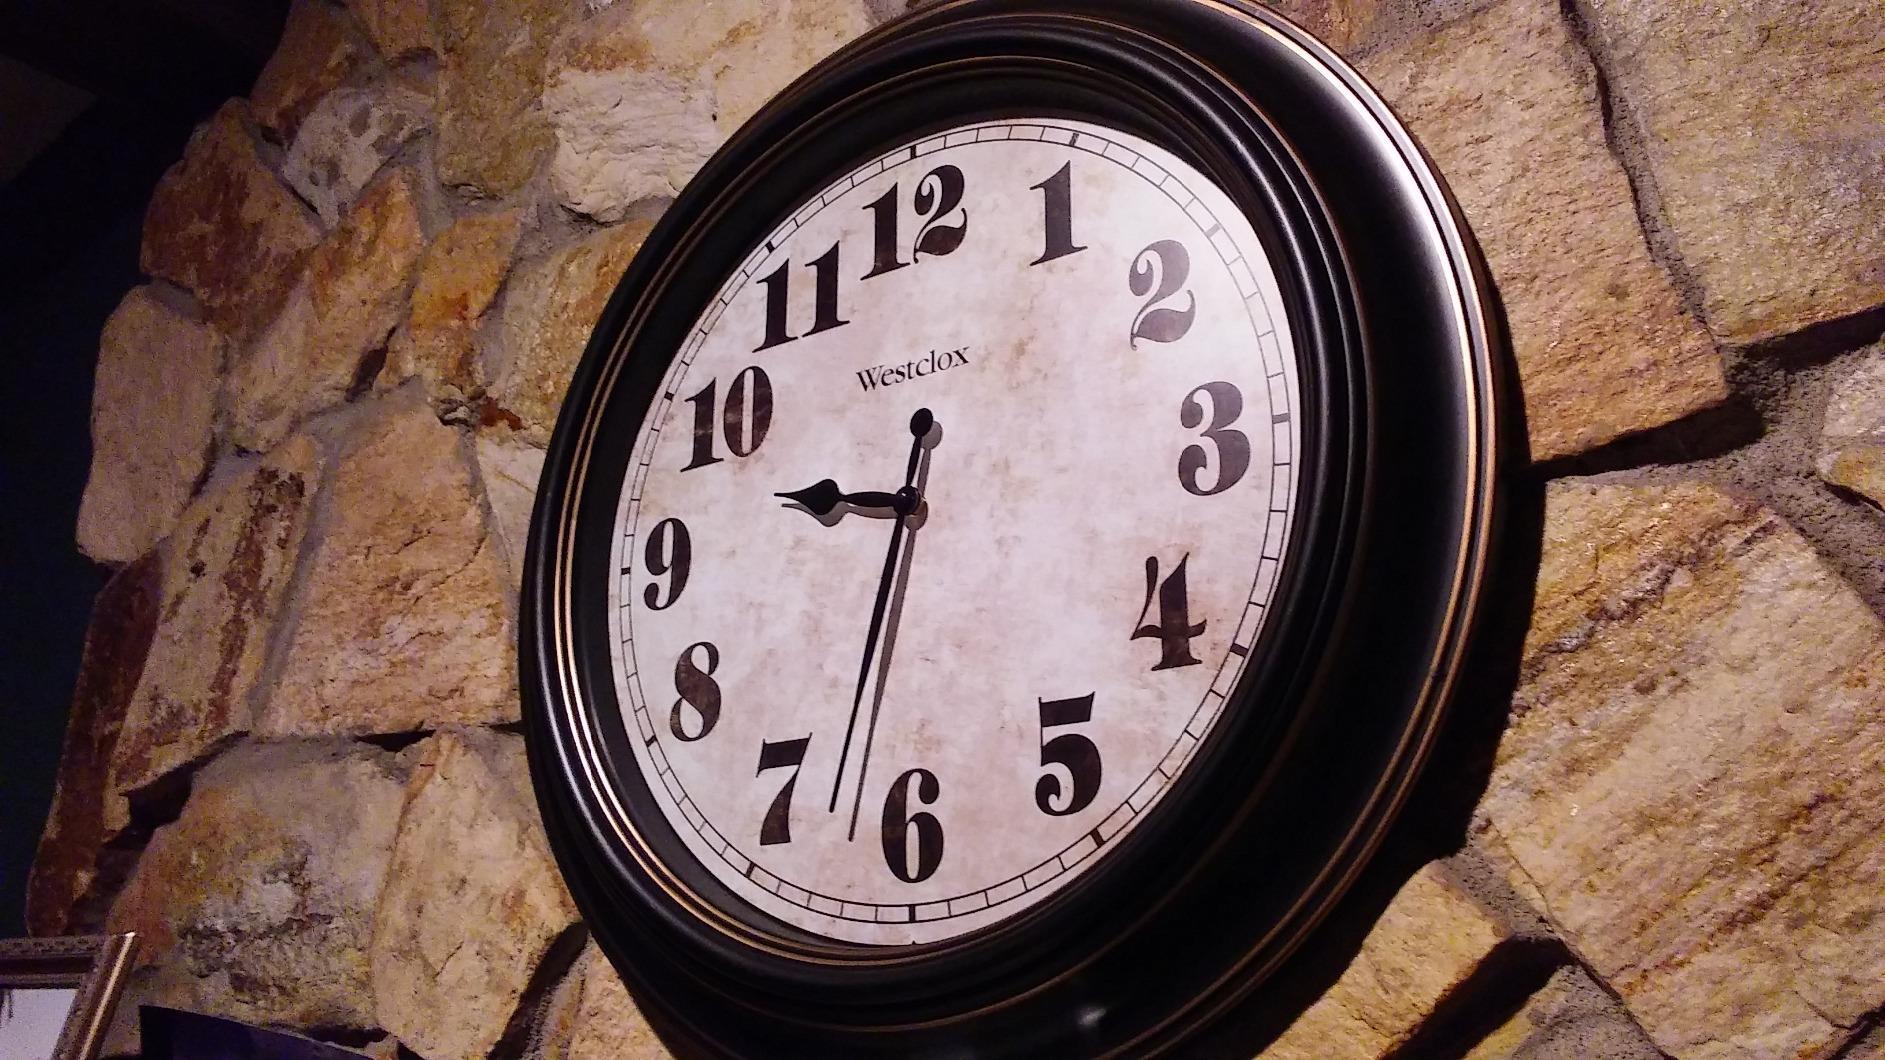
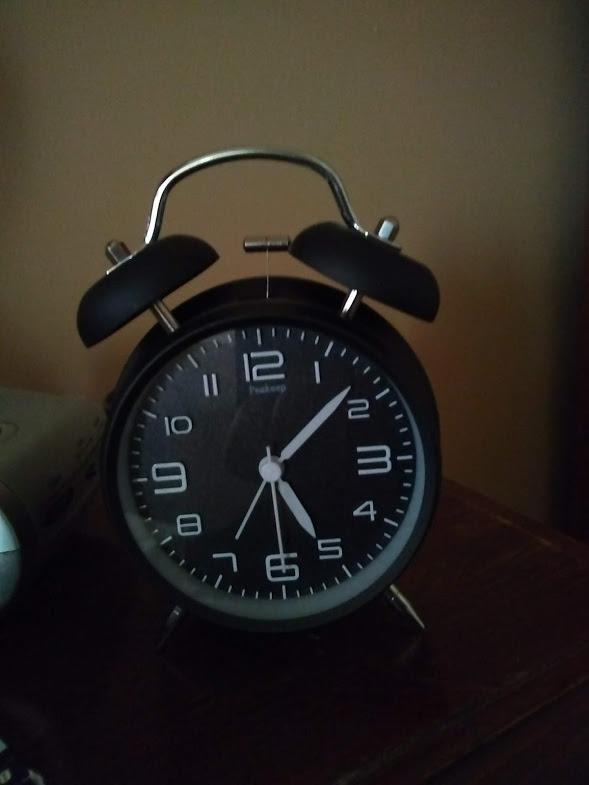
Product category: clock
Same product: no